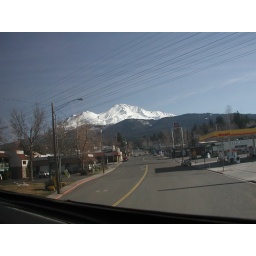
Shasta in MarchTaken out of the window of the train at 50 mph.